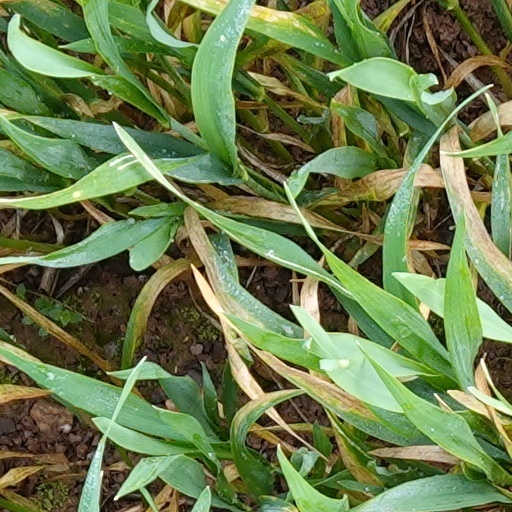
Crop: wheat